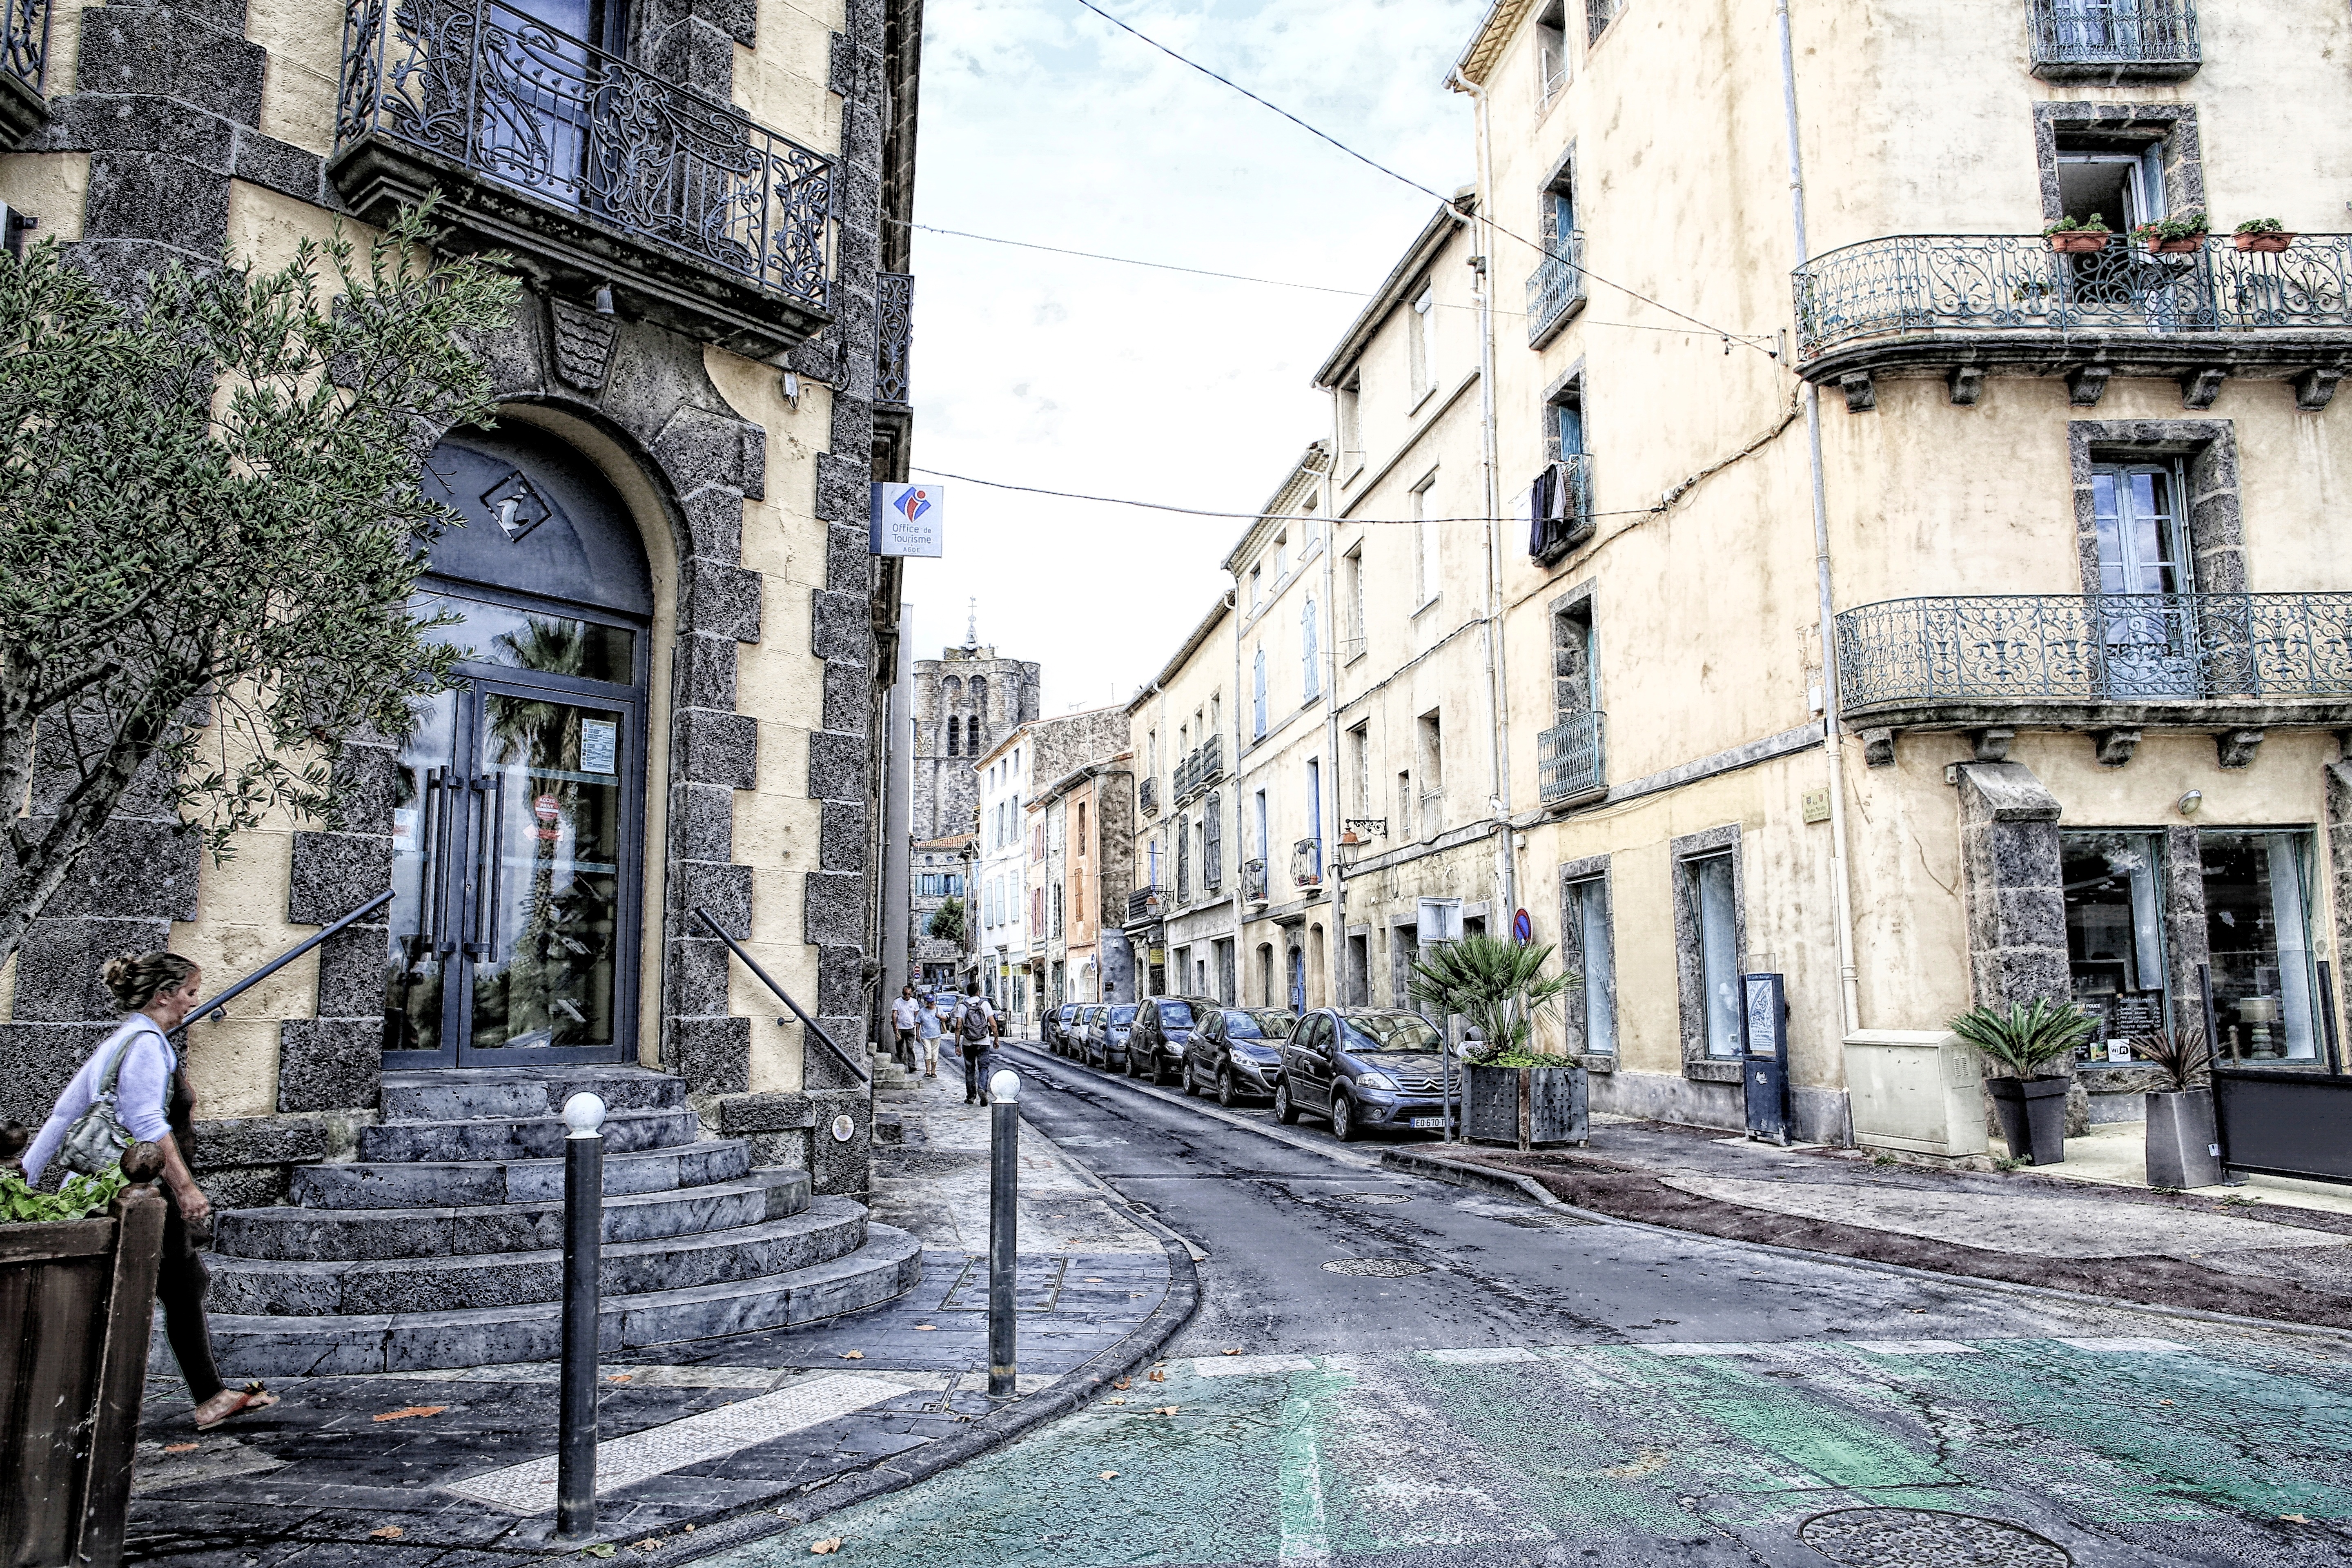
woman, track, road, street, sidewalk, town, alley, city, urban, cityscape, tram, transport, france, suburb, vehicle, facade, lane, waterway, district, shops, infrastructure, neighbourhood, urban landscape, urban area, residential area, human settlement, rolling stock, agde